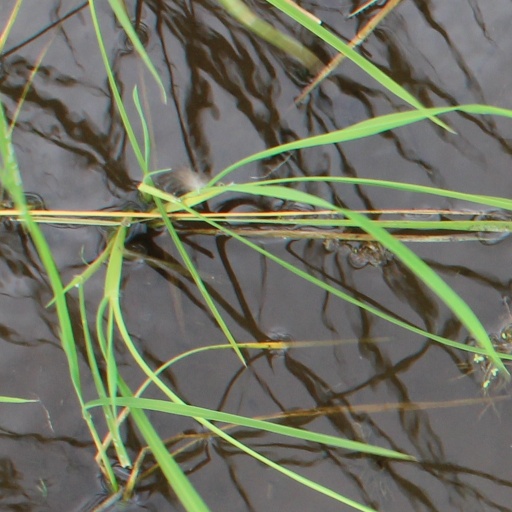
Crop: rice